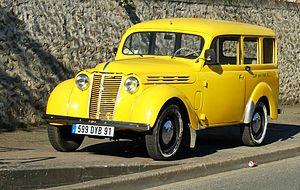
La Renault Juvaquatre est une automobile du constructeur automobile français Renault, commercialisée entre 1937 et 1960.